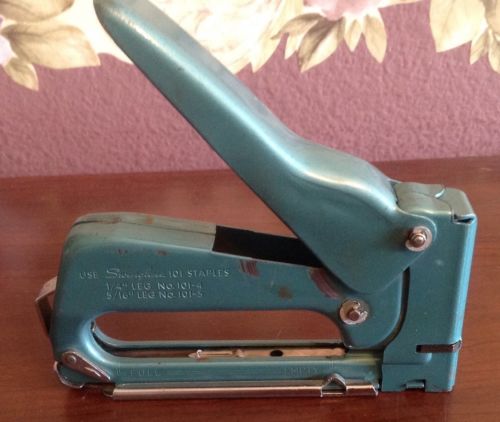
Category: stapler